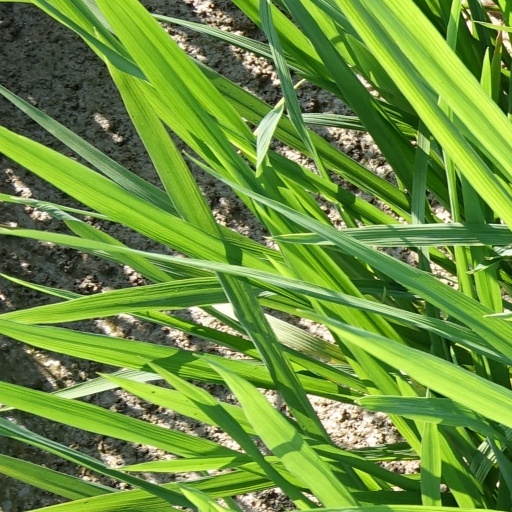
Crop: rice